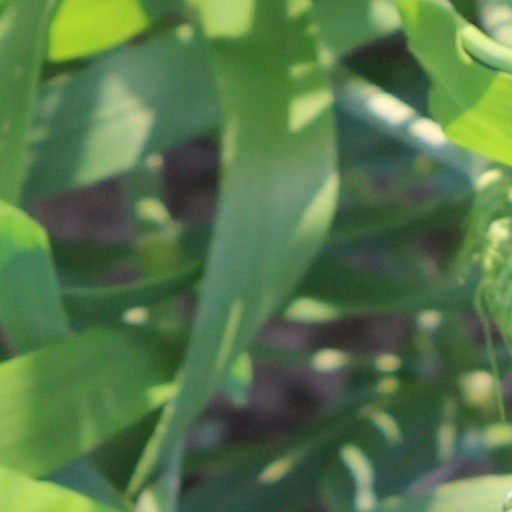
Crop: wheat